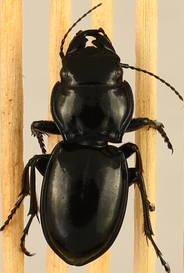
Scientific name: Pasimachus elongatus
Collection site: Central Plains Experimental Range NEON (CPER), plot CPER_009